Question: Where is the girl riding the bike?
Tambaya: A ina yarinyar take tuƙa keken?
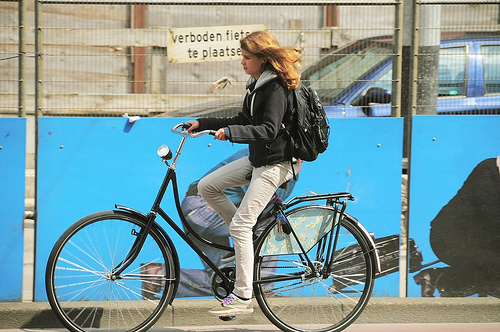
Answer: In the street.
Amsa: A titin.